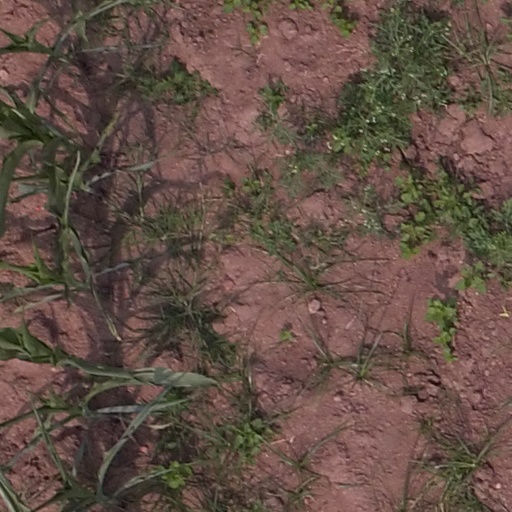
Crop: maize; corn